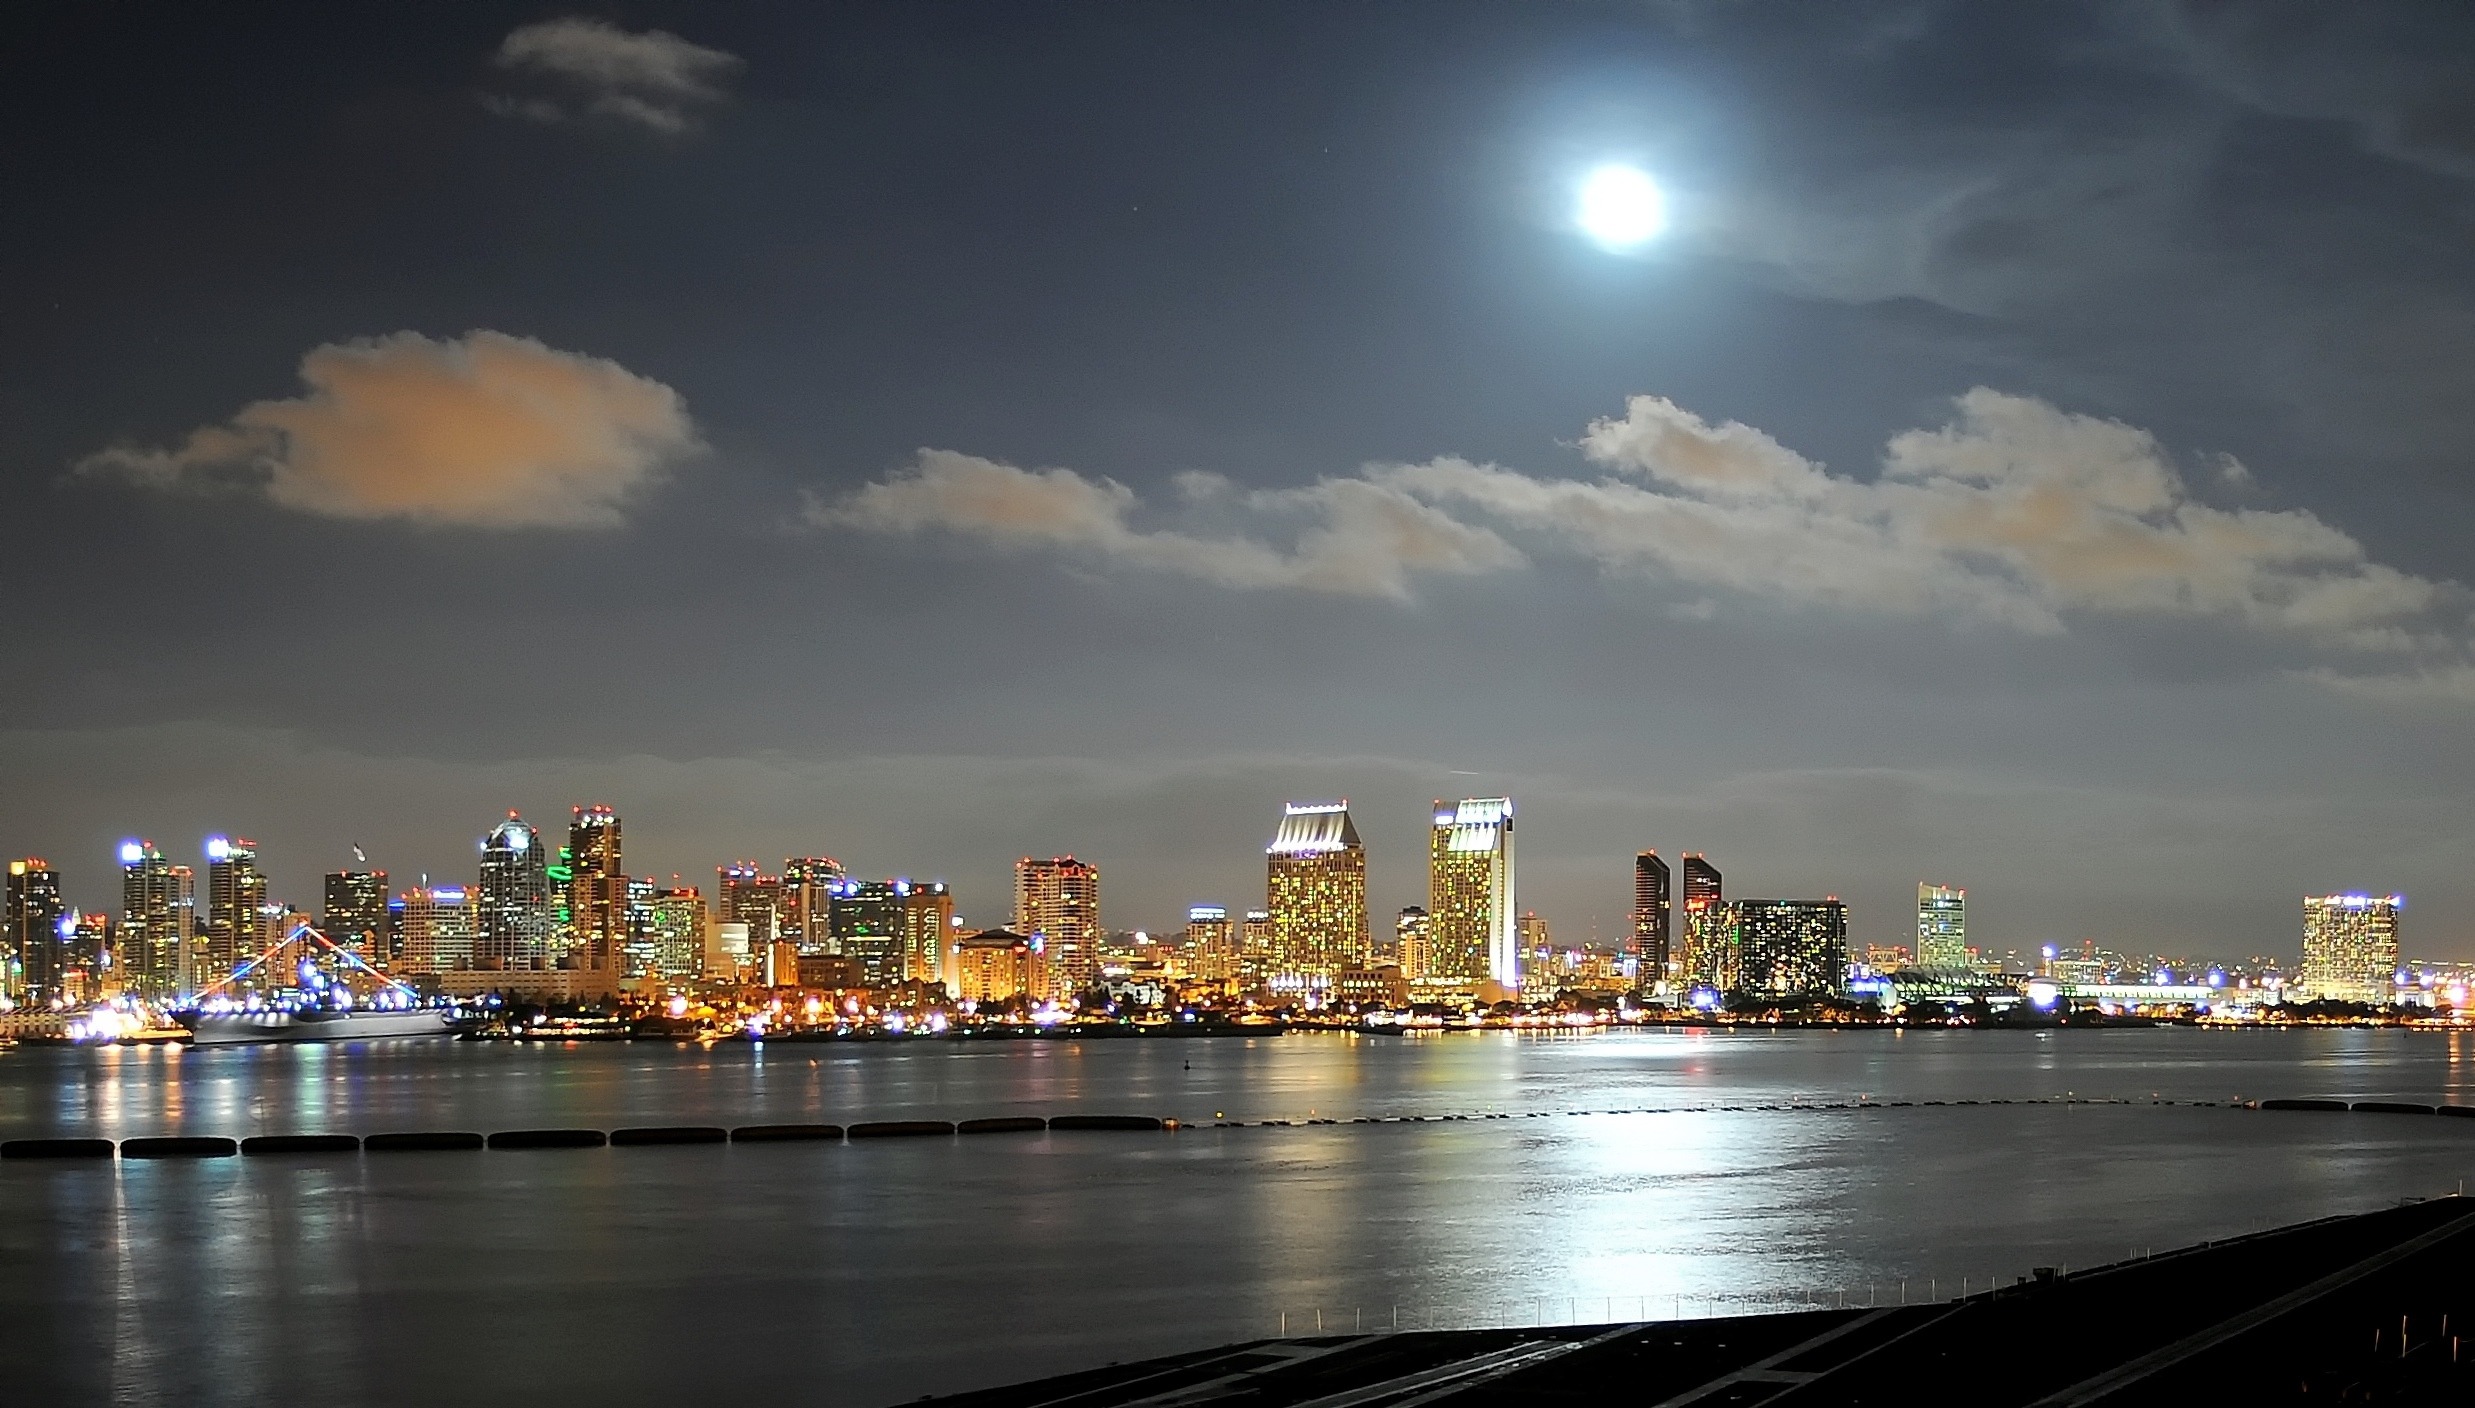
sea, water, horizon, light, cloud, architecture, sky, skyline, night, sunlight, city, skyscraper, urban, cityscape, downtown, dusk, evening, reflection, bay, landmark, harbor, moon, california, outside, lights, skyscrapers, buildings, reflections, cities, san diego, urban area, geographical feature, human settlement, atmosphere of earth